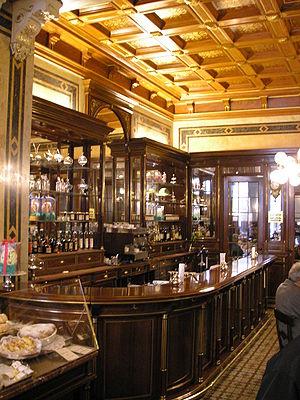
La Hofzuckerbäckerei Demel, ou simplement Der Demel, est une pâtisserie et un chocolatier à Vienne, en Autriche.